Tam Tòa Church

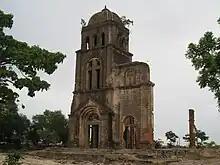
Ruins of Tam Tòa Church

Tam Tòa Church is a ruined Catholic church in Đồng Hới, central Vietnam. Built in the late 19th century, the church was destroyed by American bombing on February 11, 1965, during the Vietnam War. It has remained undisturbed as a war relic.